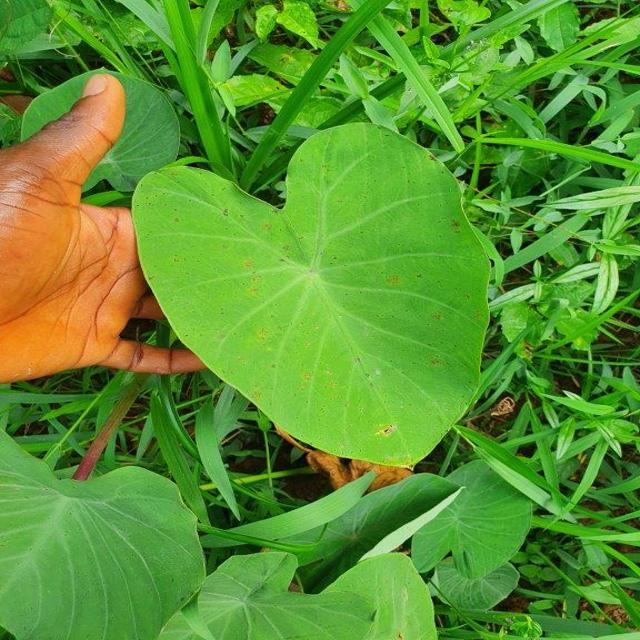
Label: Early_Blight